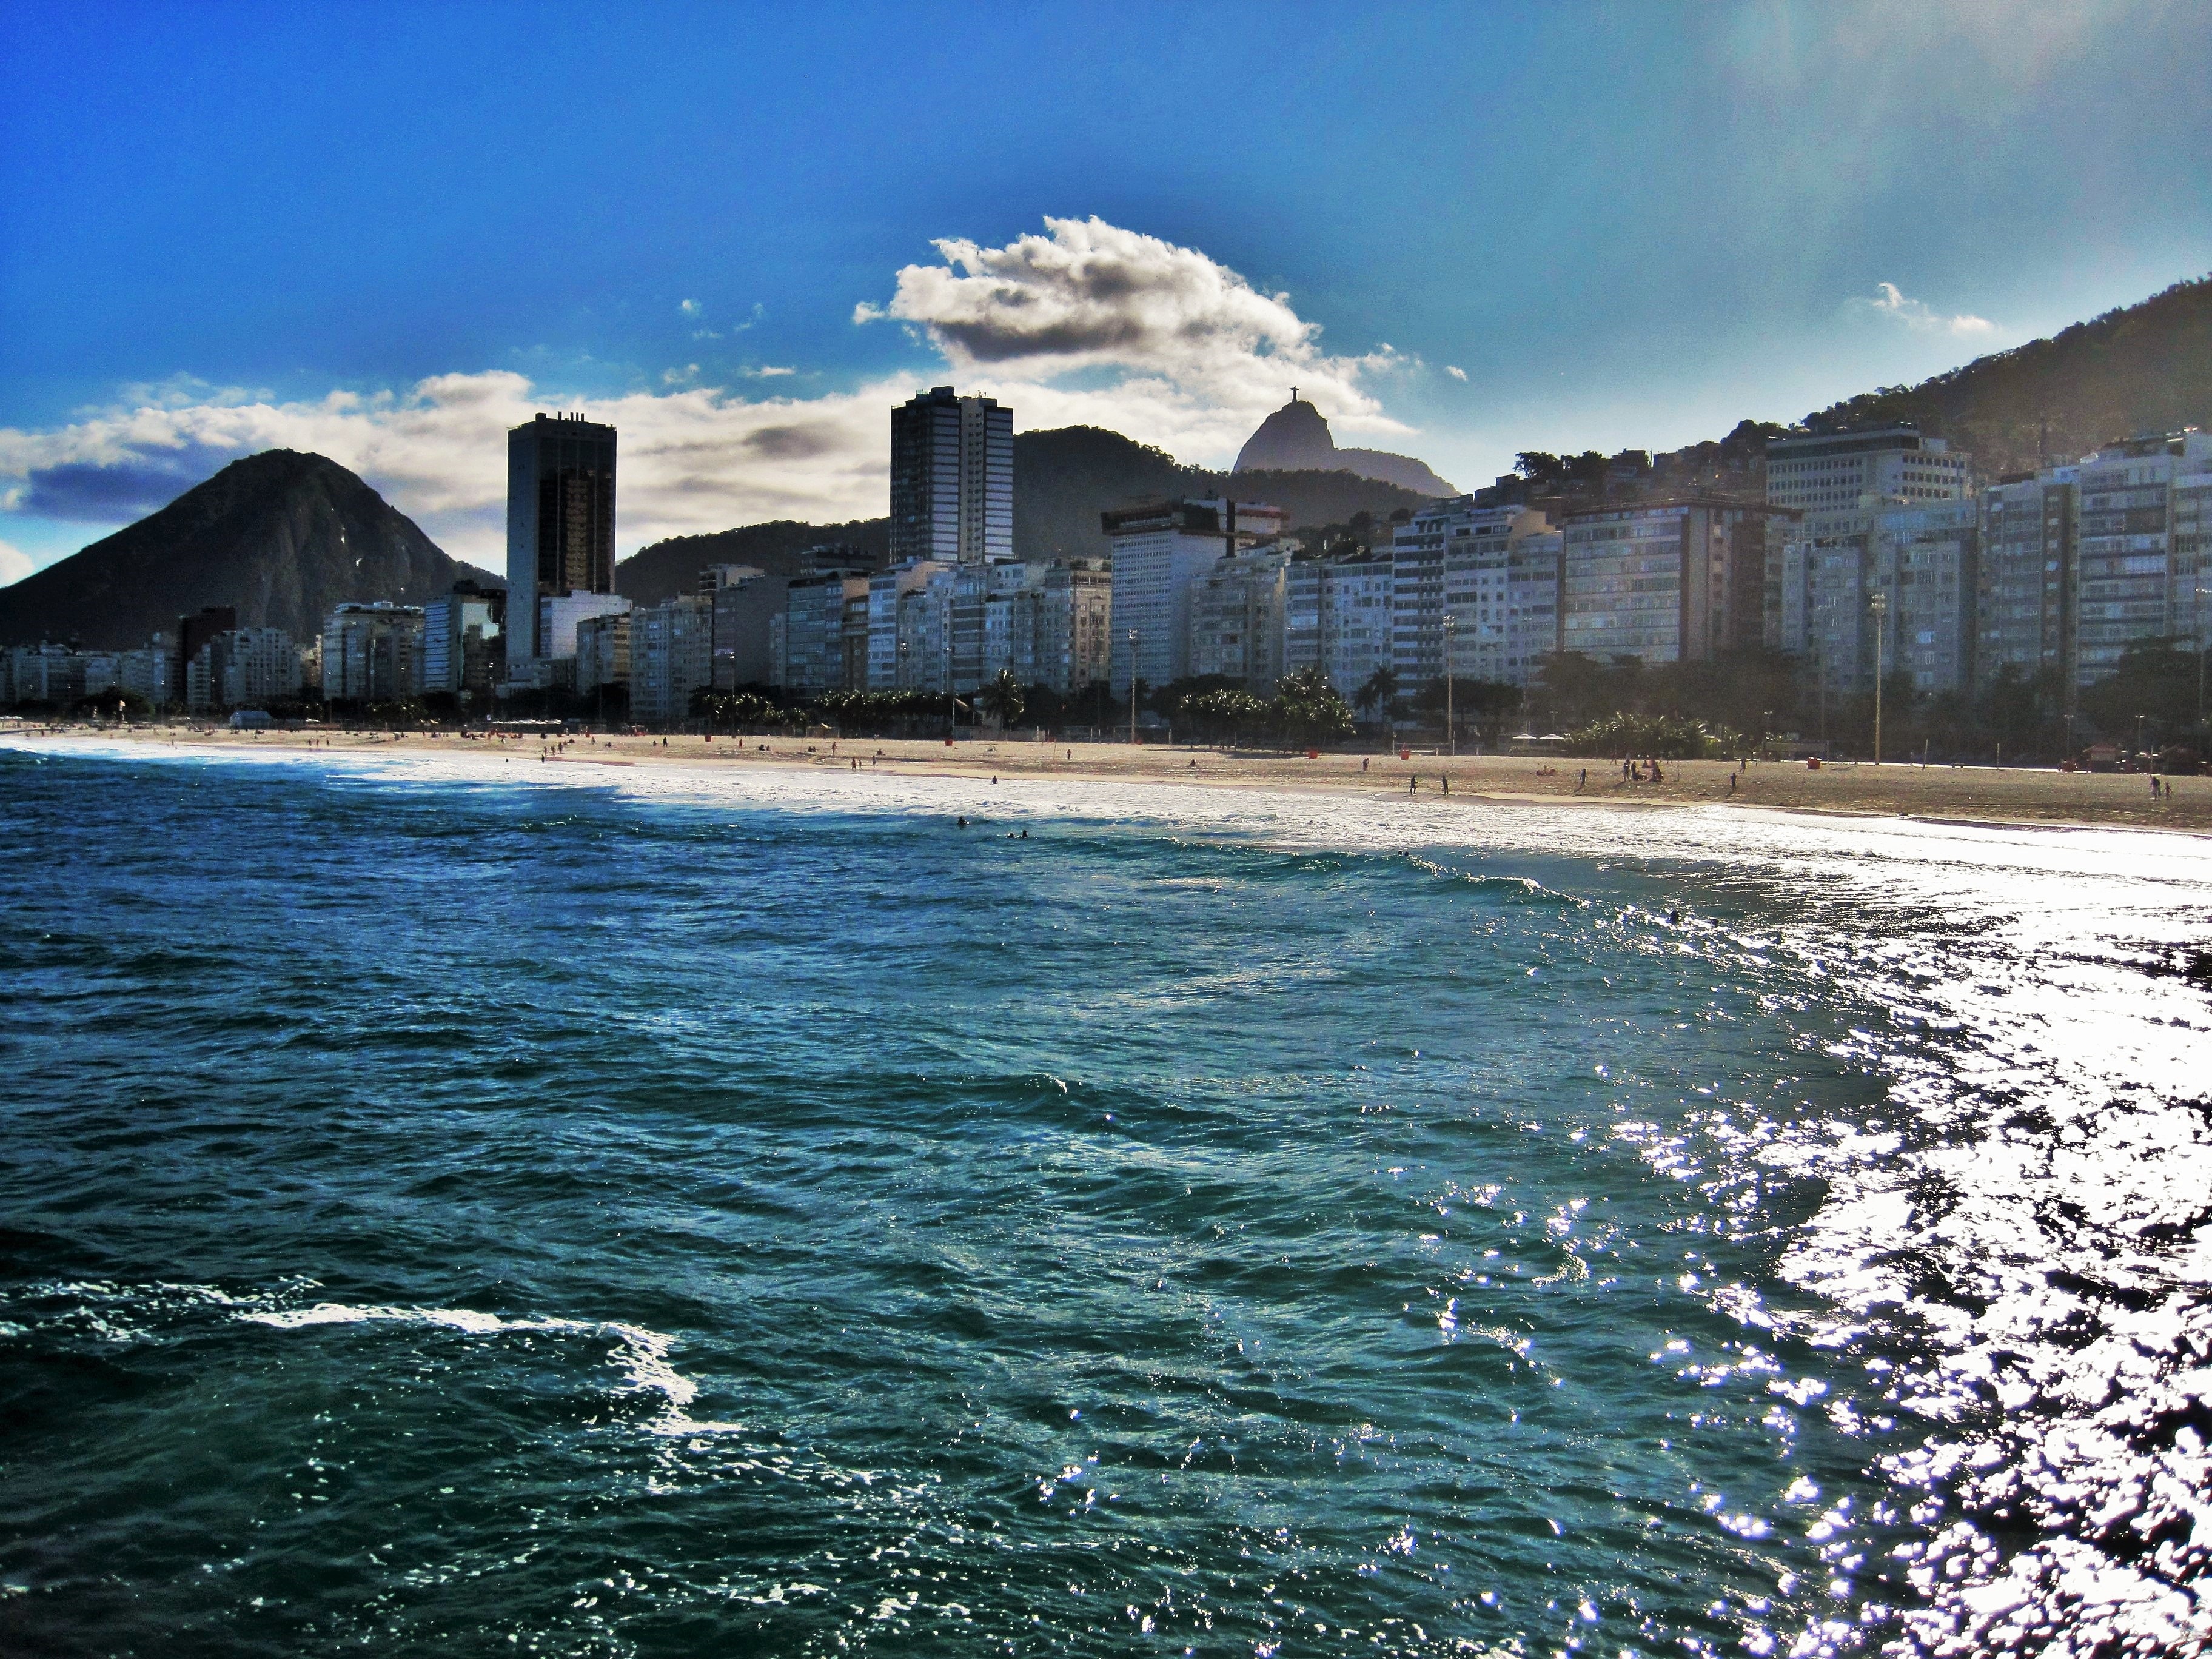
beach, landscape, sea, coast, water, nature, ocean, horizon, sun, skyline, shore, wave, panorama, reflection, holiday, bay, blue, terrain, rio de janeiro, places of interest, sunny, rio, brasil, copacabana, atlantic, brazil, gorgeous, distant view, worth a visit, known, world famous, corcovado, samba city, second largest city in brazil, views of corcovado